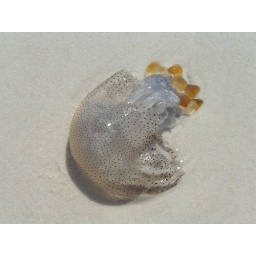
Jellyfish on white sand beach on Phu Quoc Island in Vietnam